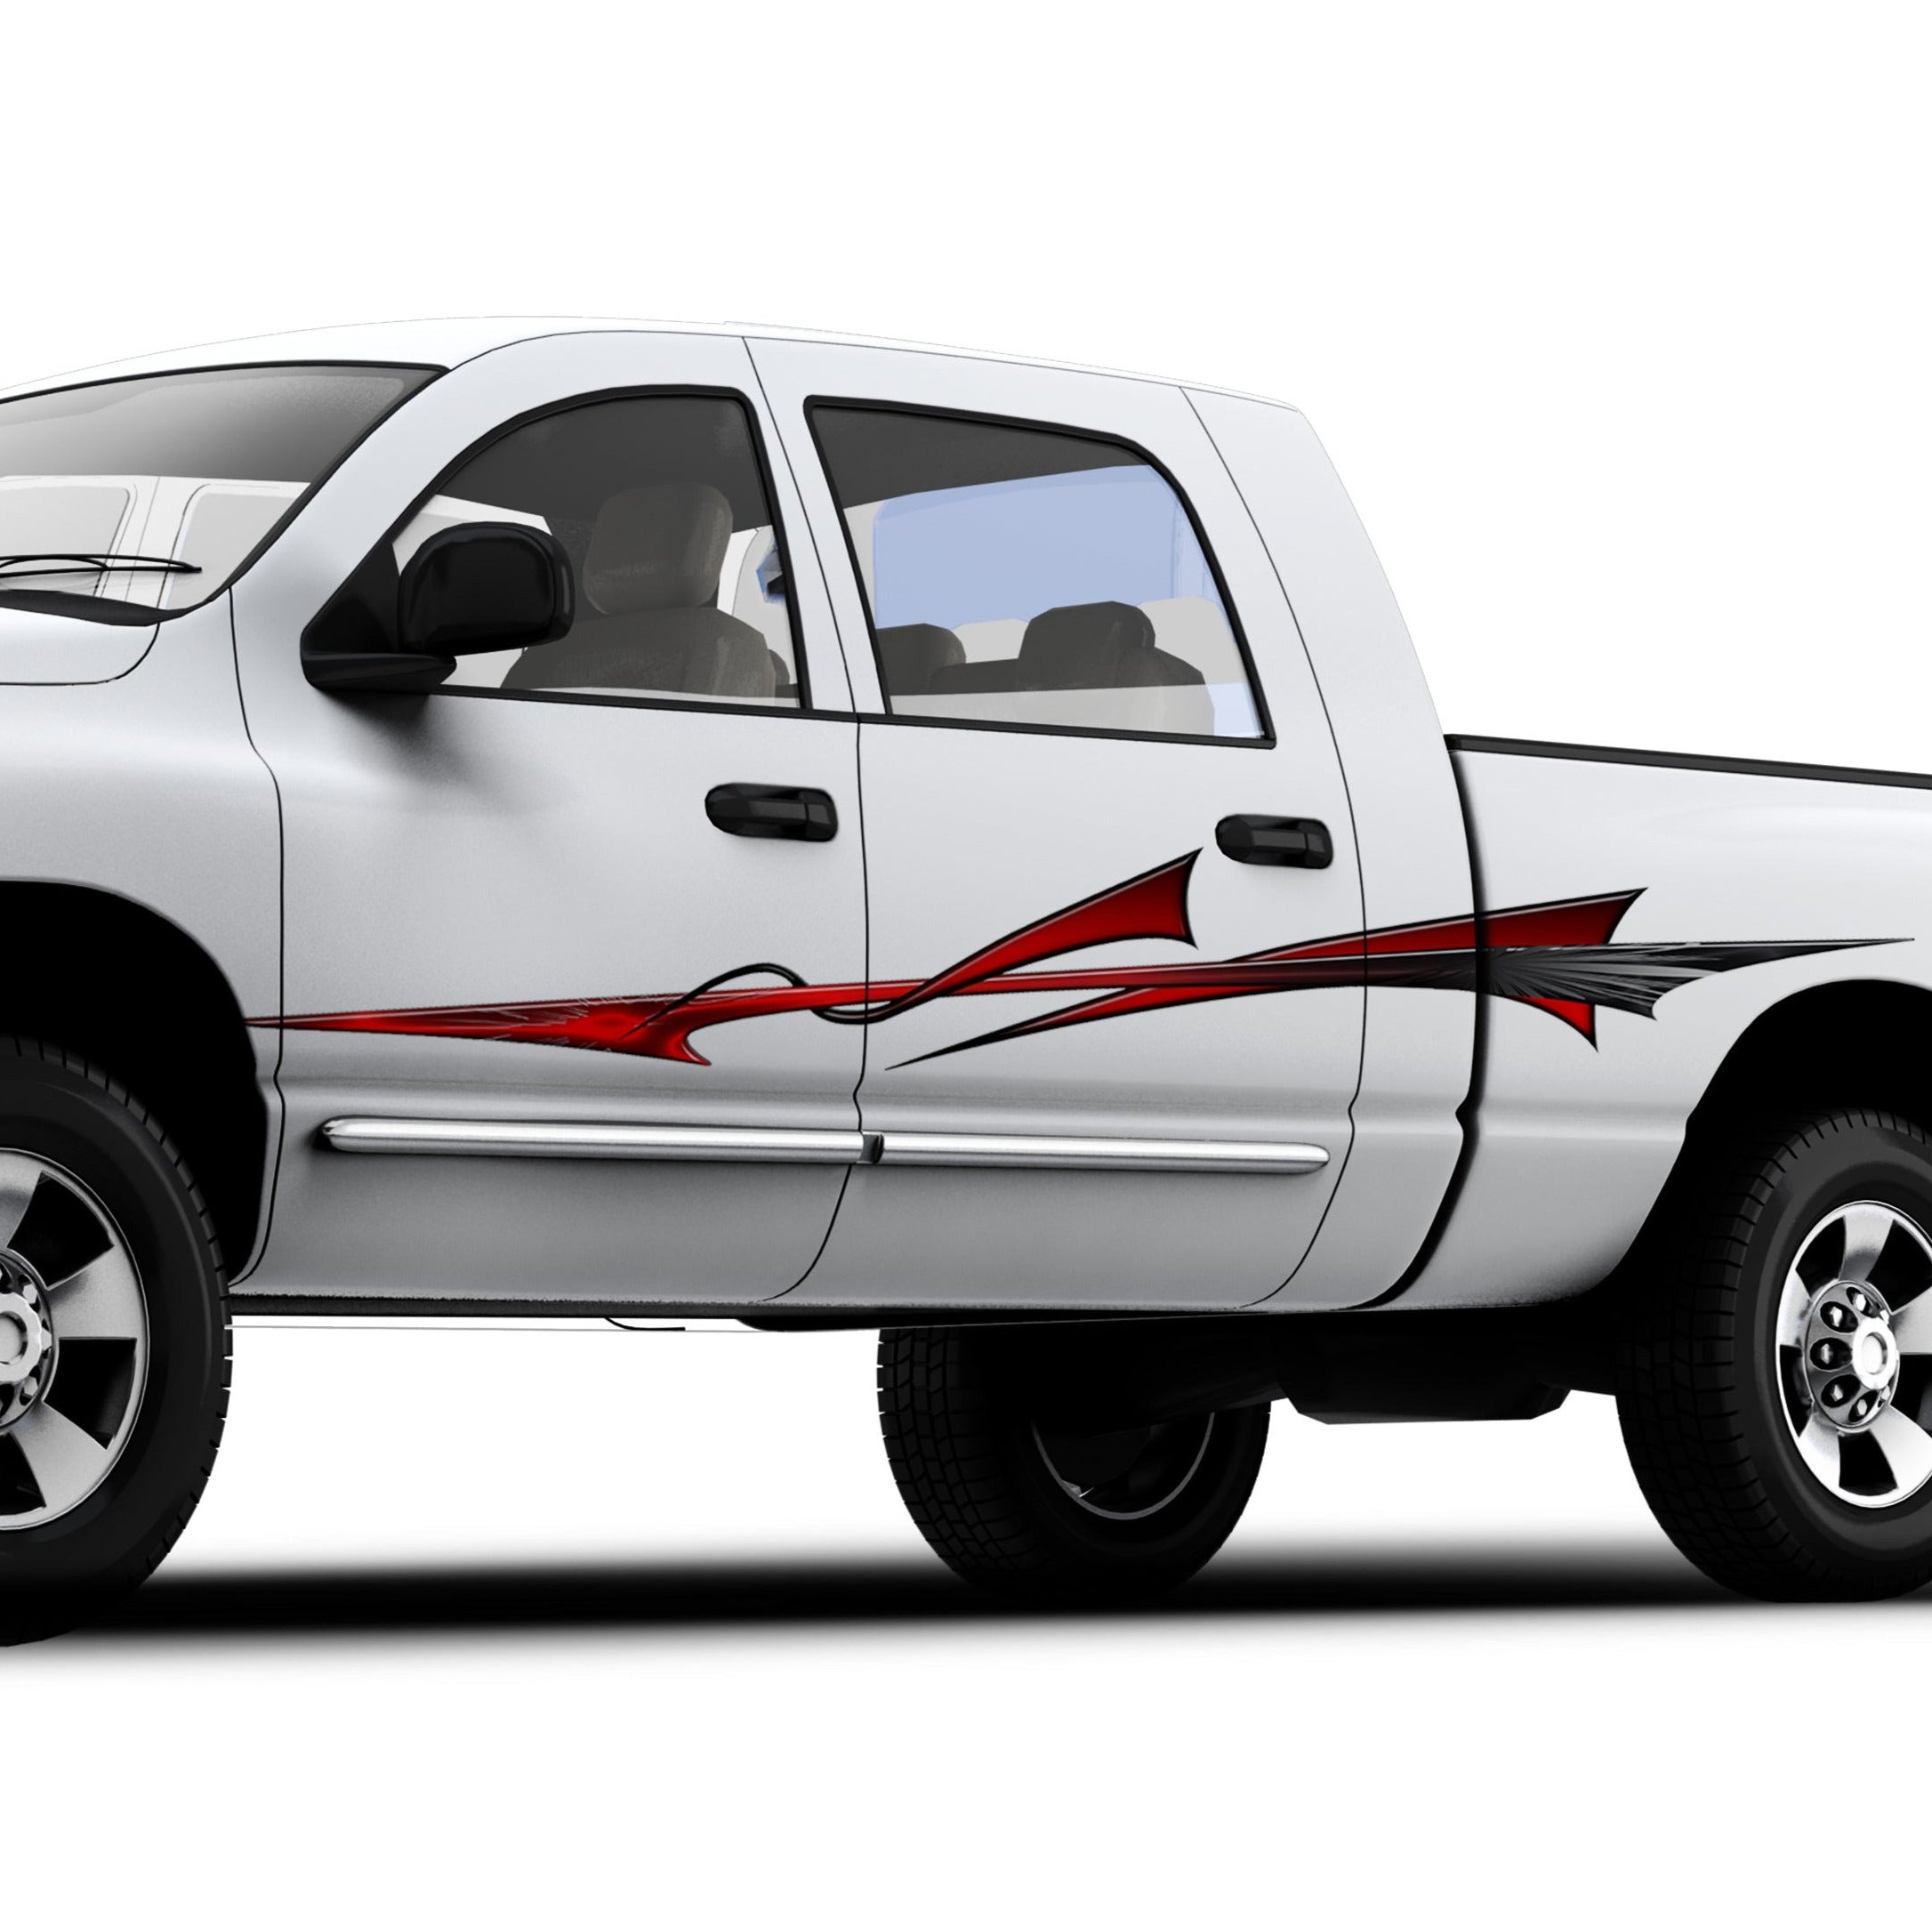
Bora Stripes Semi Truck Decals - Vinyl Graphic Kit
Brand: Xtreme Digital GraphiX
Enhance your semi truck’s appearance with the bold, aerodynamic Bora Stripes Decals. Inspired by the sharp precision of an arrow, this captivating design features a sleek, straight-edged front that seamlessly transitions into an elegantly curved handle toward the rear, exuding speed, precision, and powerful style. Available in 7 eye-catching colors, these decals come in sizes from 2ft to 10ft, with custom sizes available upon request to perfectly match your semi truck’s unique dimensions. Every order is meticulously crafted to your specifications and includes two mirrored decals, ensuring symmetrical appeal on both the driver and passenger sides. Built to withstand harsh road conditions, each set is printed on premium Orafol Orajet vinyl and protected with a durable Oraguard 290g laminate. Your decals arrive professionally masked for a straightforward, bubble-free application and include a complimentary squeegee. Drive with distinction—equip your rig with the dynamic Bora Stripes Semi Truck Decals today. Key Features: Arrow-inspired aerodynamic design Available in 7 bold colors Sizes from 2ft to 10ft; customizable dimensions upon request Set of two decals (driver and passenger sides) Premium Orafol Orajet vinyl Durable Oraguard 290g protective laminate Application mask included for easy installation Free squeegee provided
Category: Vehicles & Parts > Vehicle Parts & Accessories > Vehicle Maintenance, Care & Decor > Vehicle Decor > Vehicle Decals